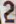
Number: 2